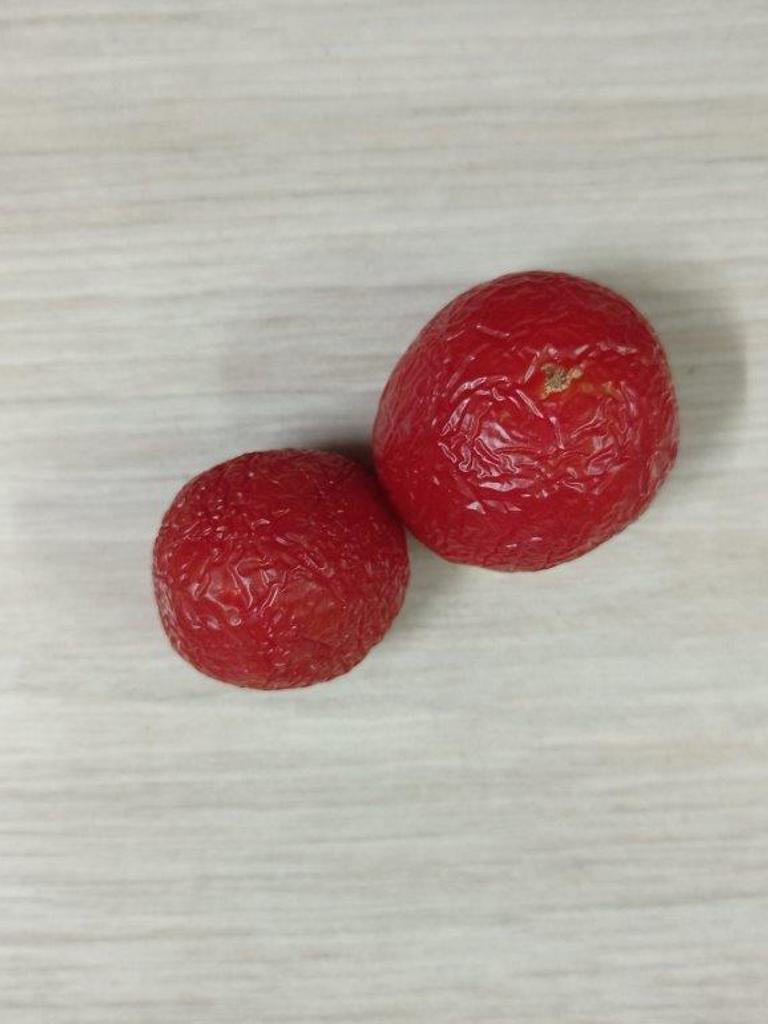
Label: Rotten